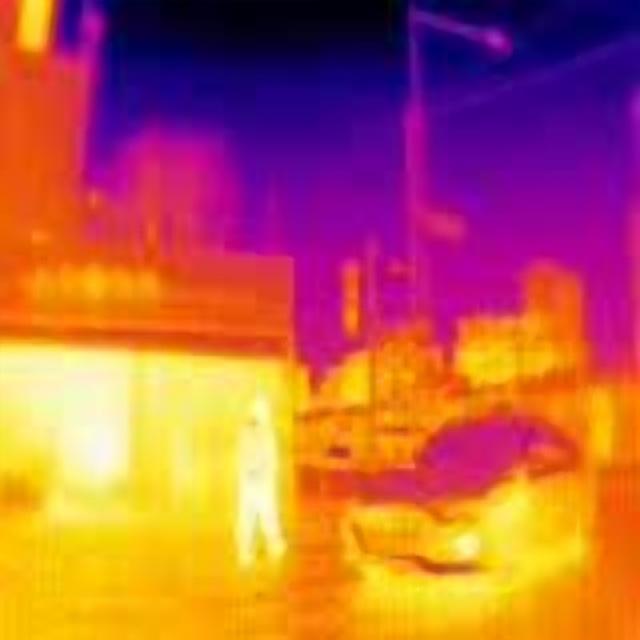
Detected objects:
label: person